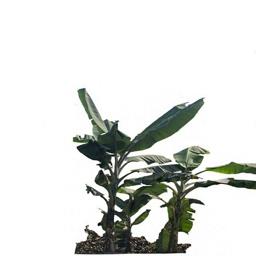
Label: MALBHOG LEAF